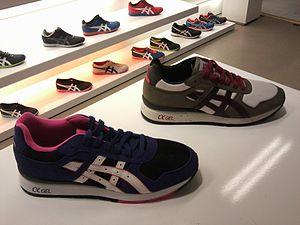
Asics α GEL
L'Alphagel est une invention de haute technologie japonaise, il est aussi une marque de fabrique de nom : « αGEL ». C'est un matériau en gel et en silicone capable d'absorber les chocs. On a expérimenté par un lâcher d'un œuf sur une hauteur maximale de 3 mètres et l'œuf lâché atterrit sur une plaque carrée de 300 mm² d’Alphagel sans se casser.